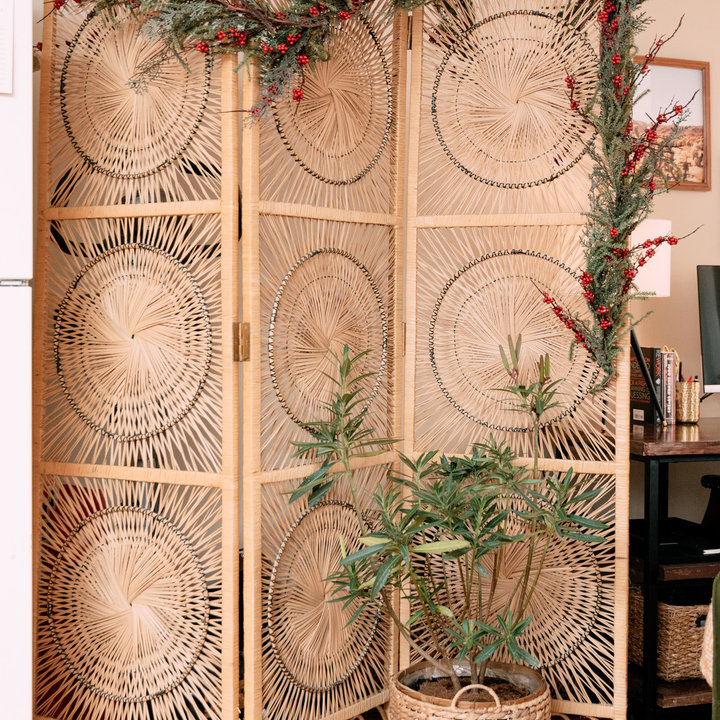
Style: Vintage